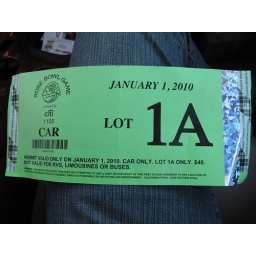
My father-in-law worked the game, so this was in the truck when we took the dog for a walk.